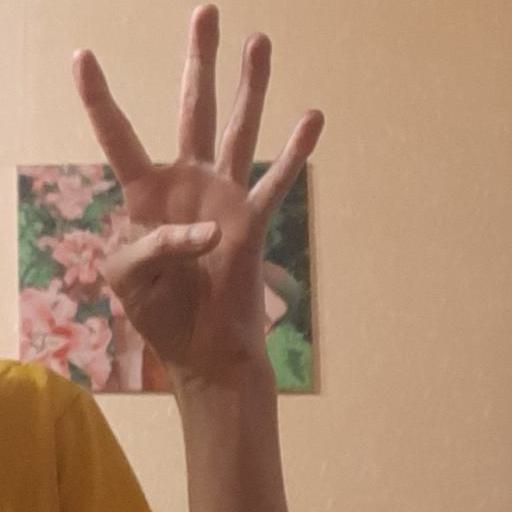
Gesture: four